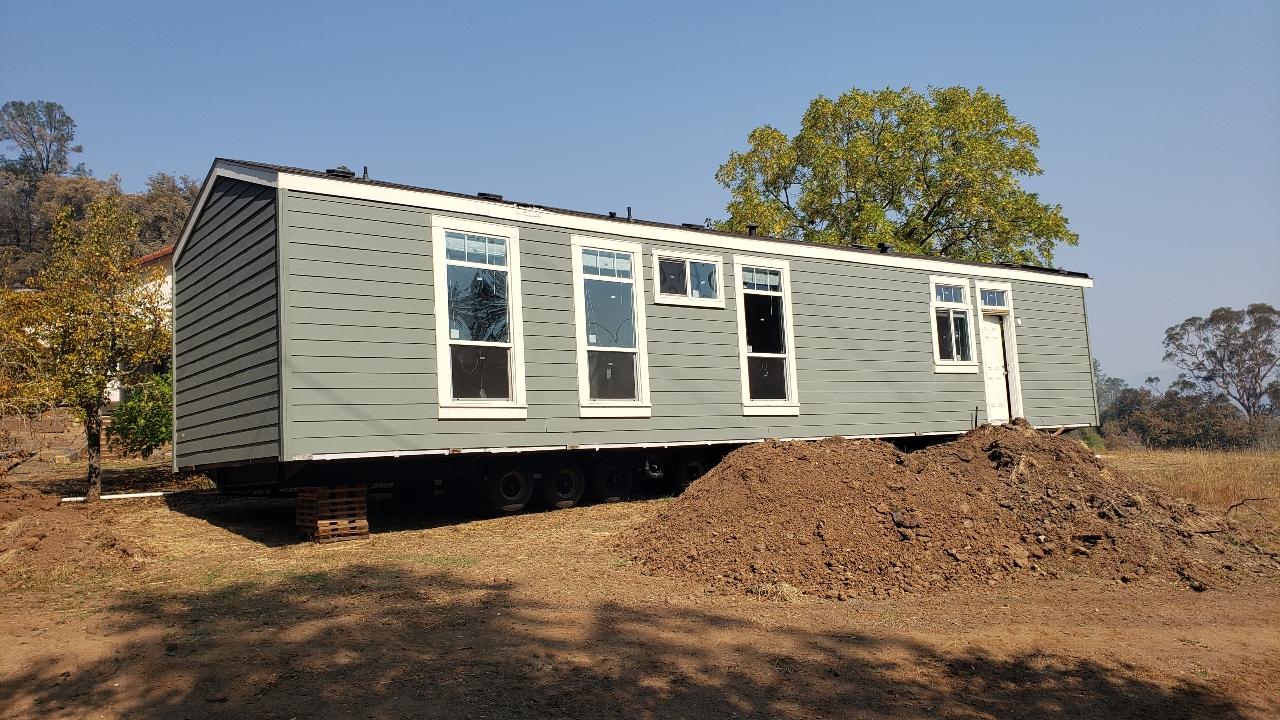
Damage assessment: no_damage